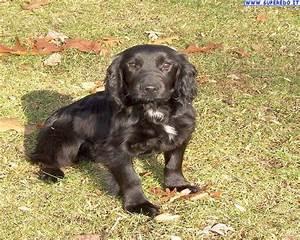
dog